Irene Leache

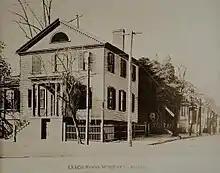
Leache-Wood Seminary

At the urging of the Presbyterian pastor, George Dod Armstrong, they opened their own school, Leache-Wood Seminary, in 1871 in Norfolk, Virginia. In the midst of Reconstruction, the city was rebuilding and the seminary was the only proper female school in the area and Armstrong urged his parishioners to send their daughters to the school.